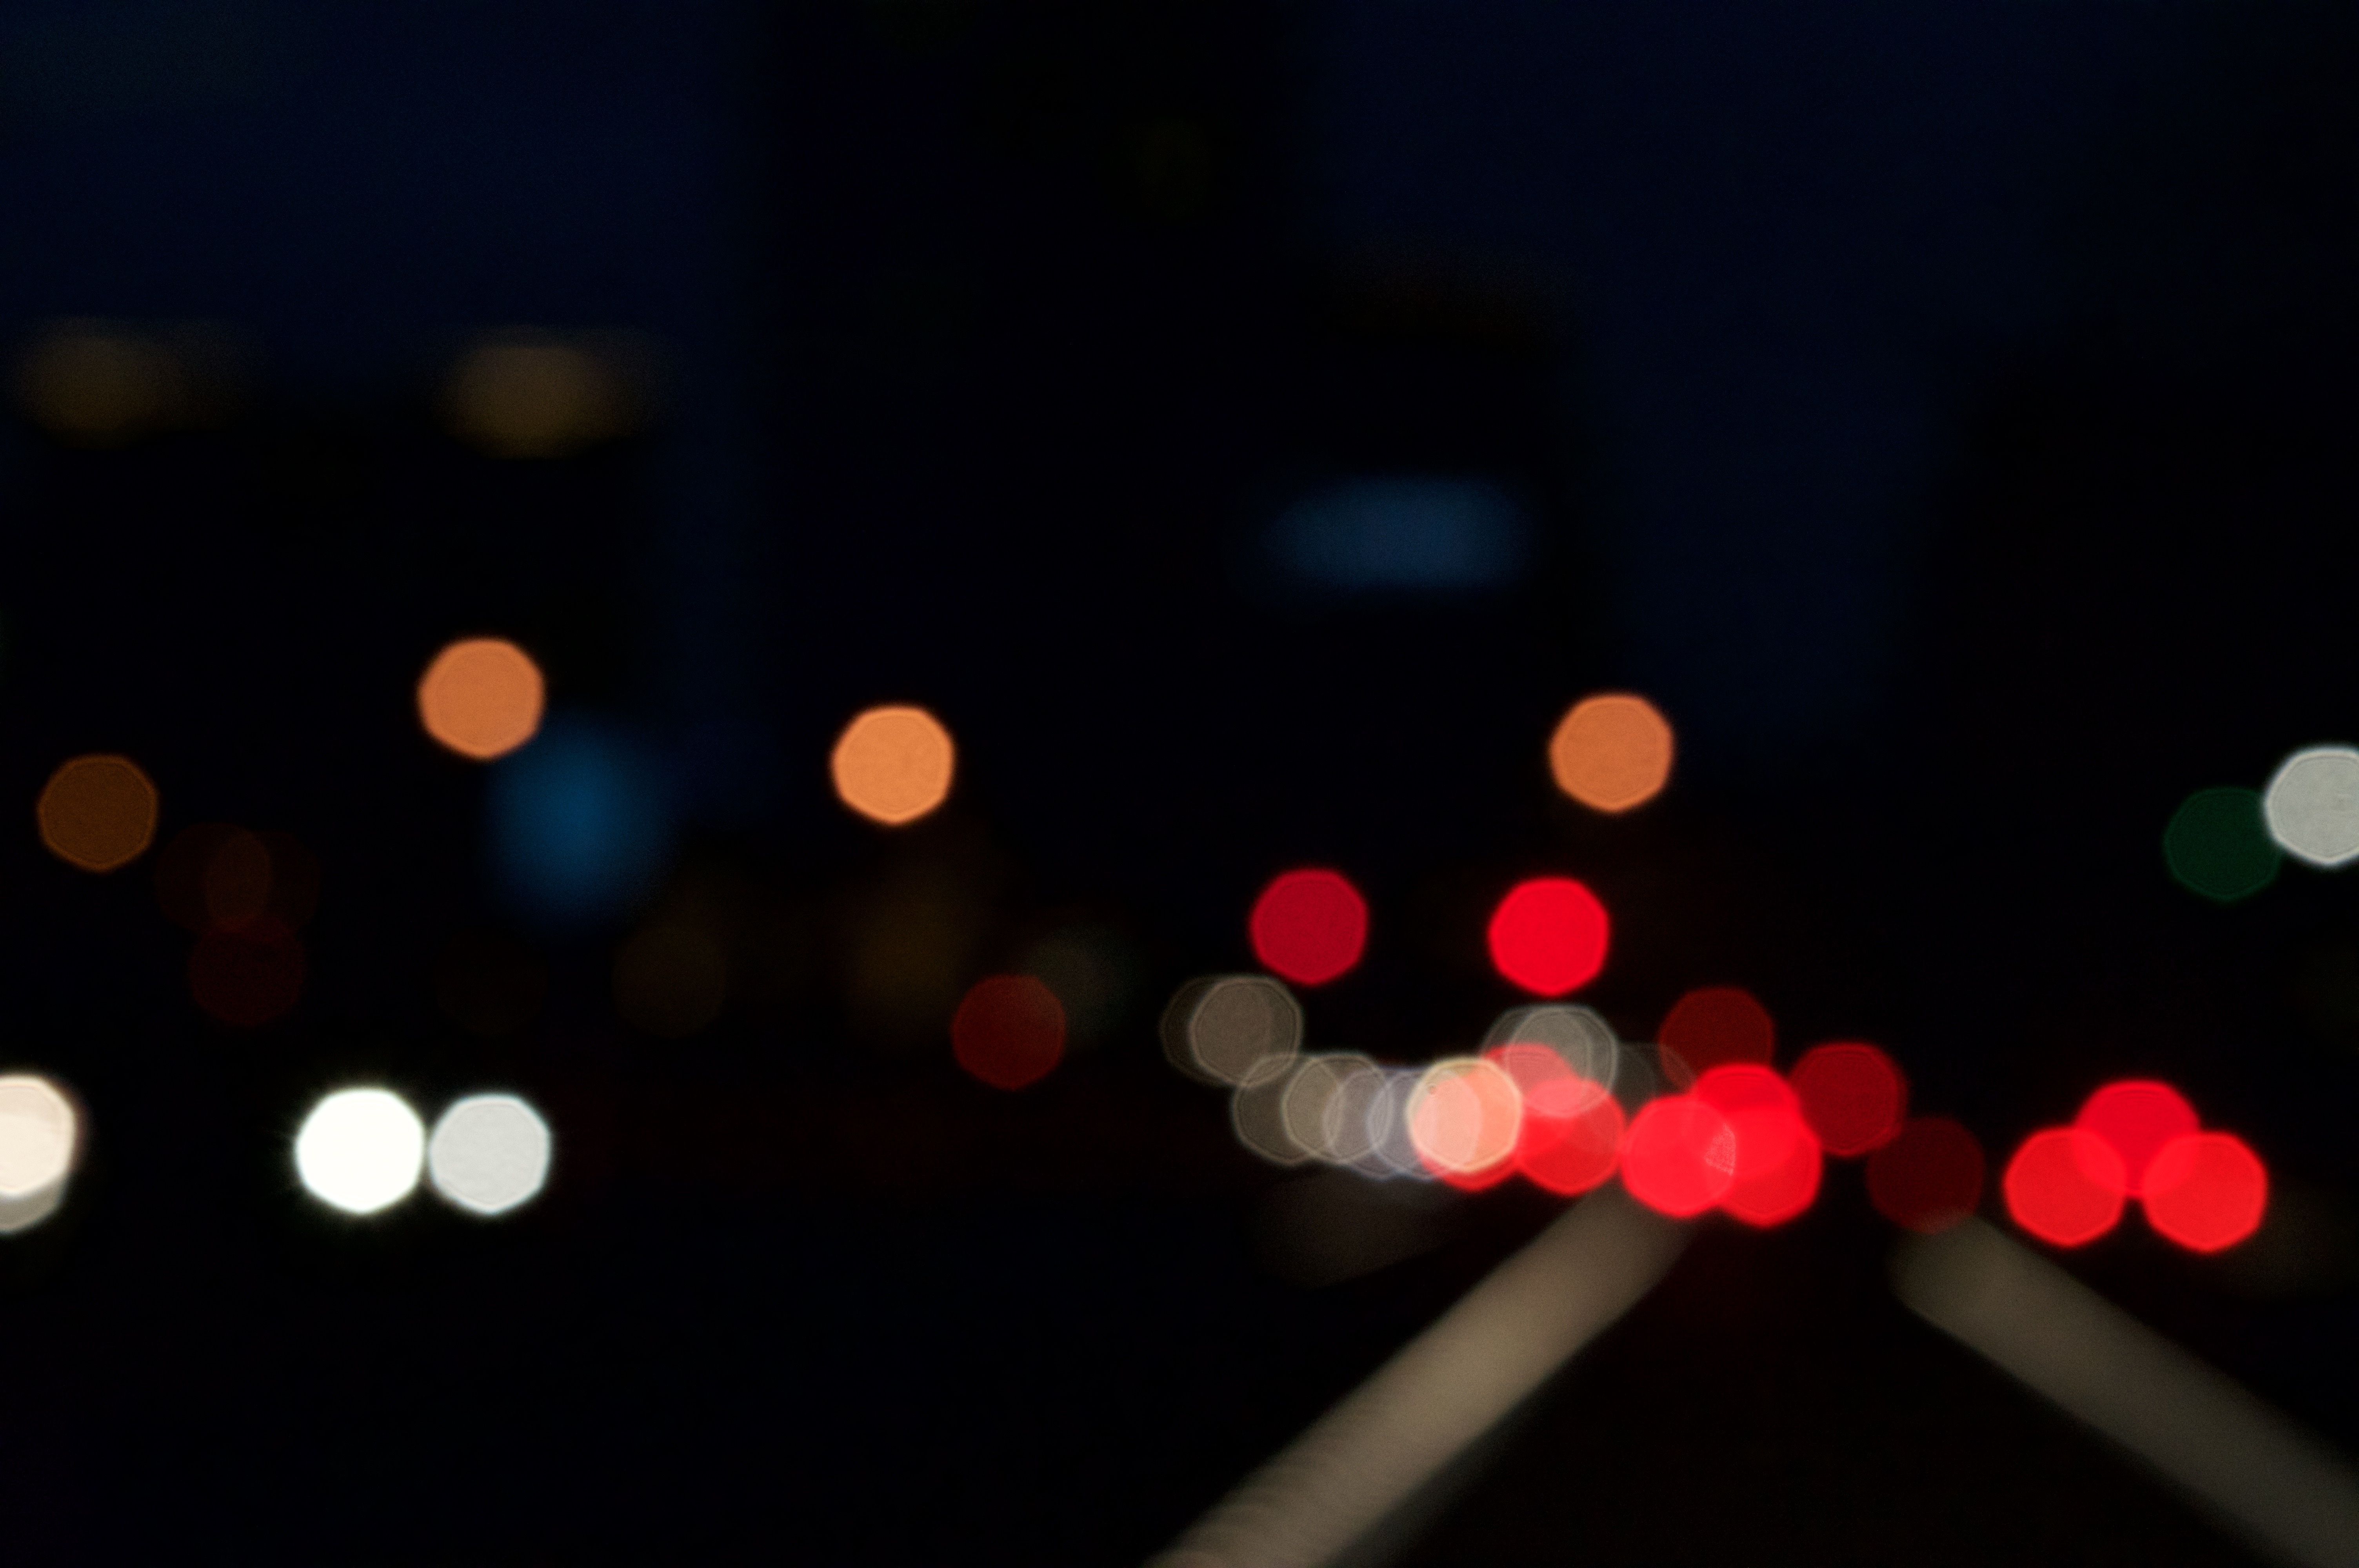
light, bokeh, abstract, night, flower, downtown, red, color, darkness, city street, blurred, lighting, circle, background, shape, city lights, macro photography